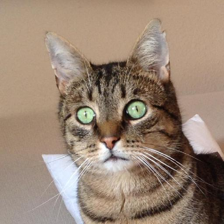
Label: animals